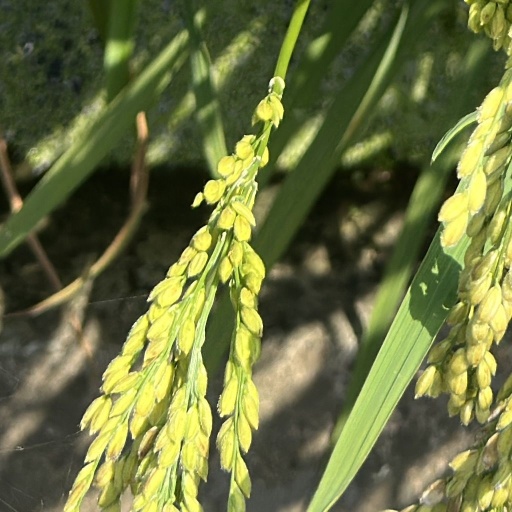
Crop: rice